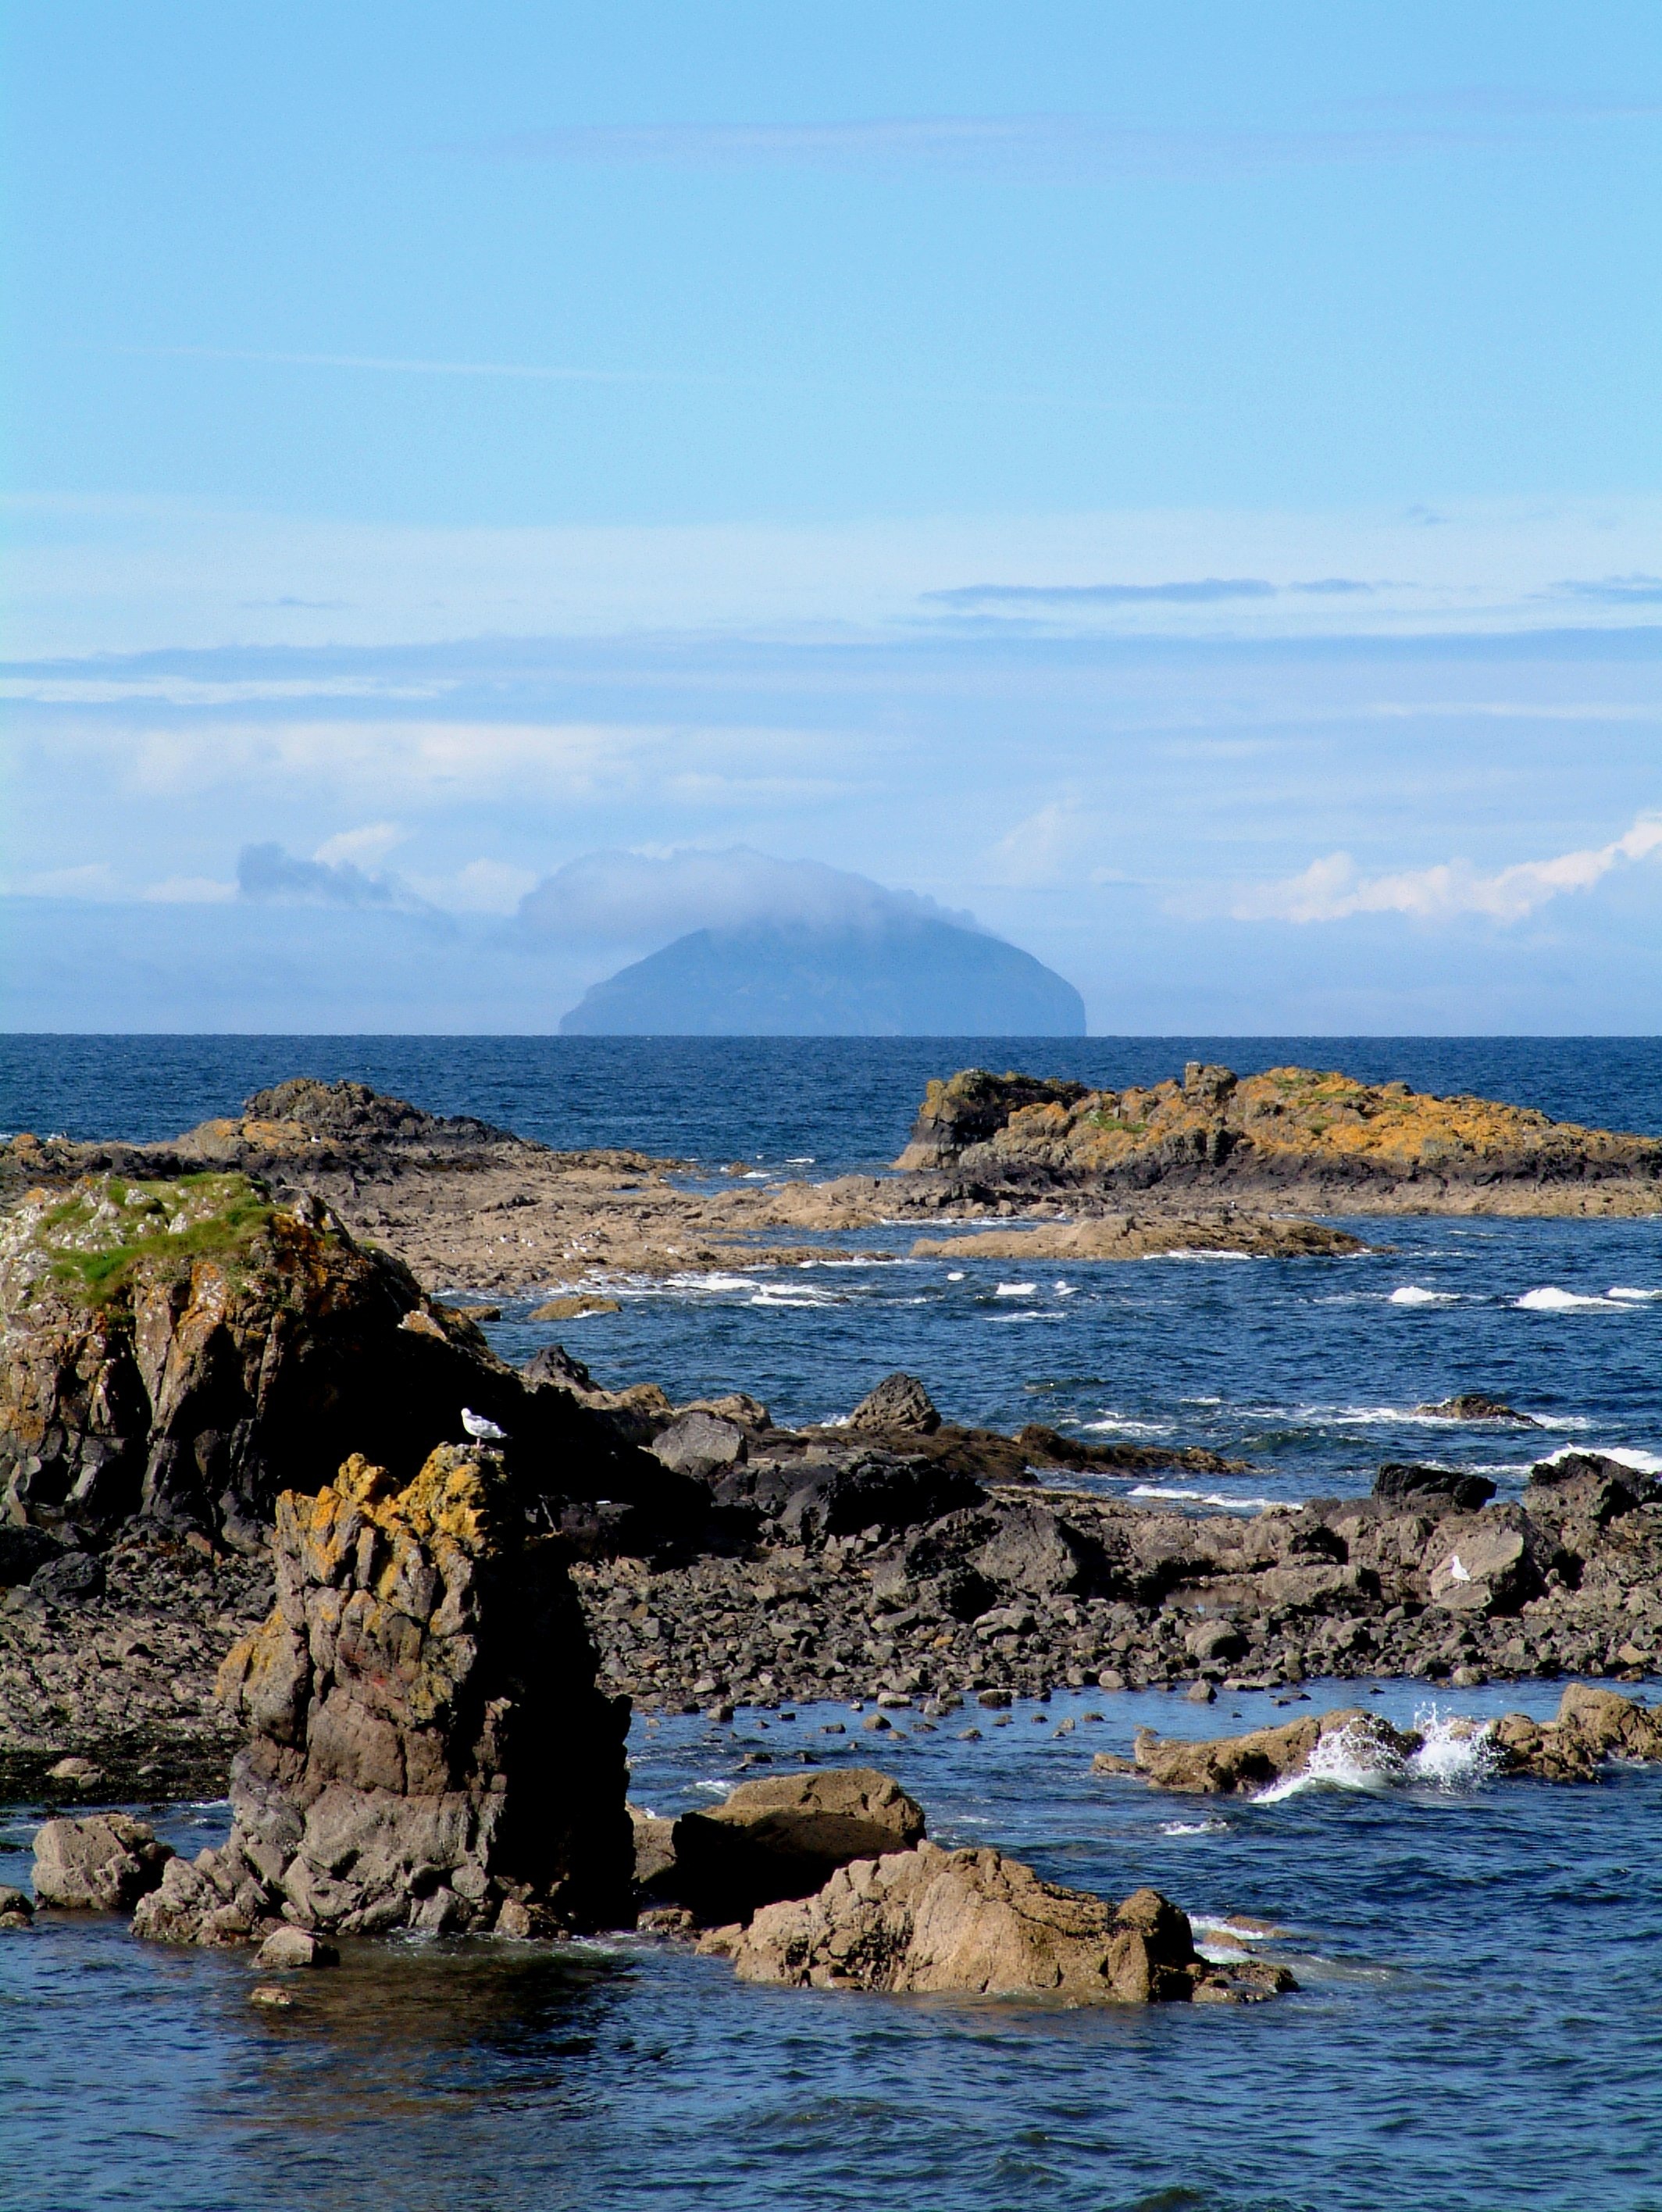
beach, landscape, sea, coast, water, rock, ocean, horizon, shore, wave, lake, cliff, cove, reflection, vehicle, bay, terrain, body of water, stones, cliffs, scotland, cape, ayrshire, islet, landform, geographical feature, ailsa craig